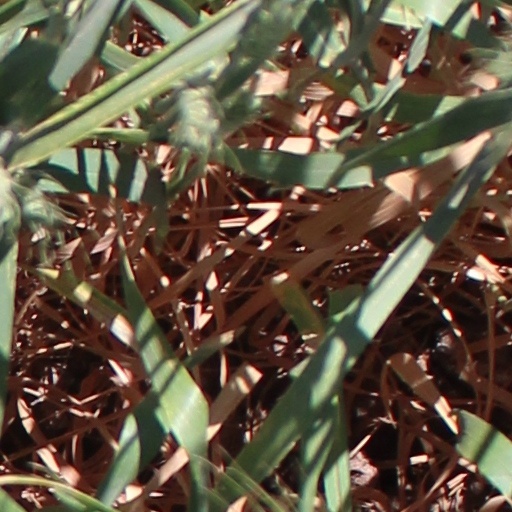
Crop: wheat